Uyghurs

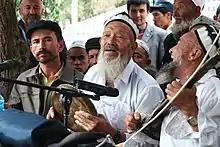
Uyghur Meshrep musicians in Yarkand

The ancient Uyghurs believed in many local deities. These practices gave rise to shamanism and Tengrism. Uyghurs also practiced aspects of Zoroastrianism such as fire altars, and adopted Manichaeism as a state religion for the Uyghur Khaganate, possibly in 762 or 763. Ancient Uyghurs also practiced Buddhism after they moved to Qocho, and some believed in Church of the East.